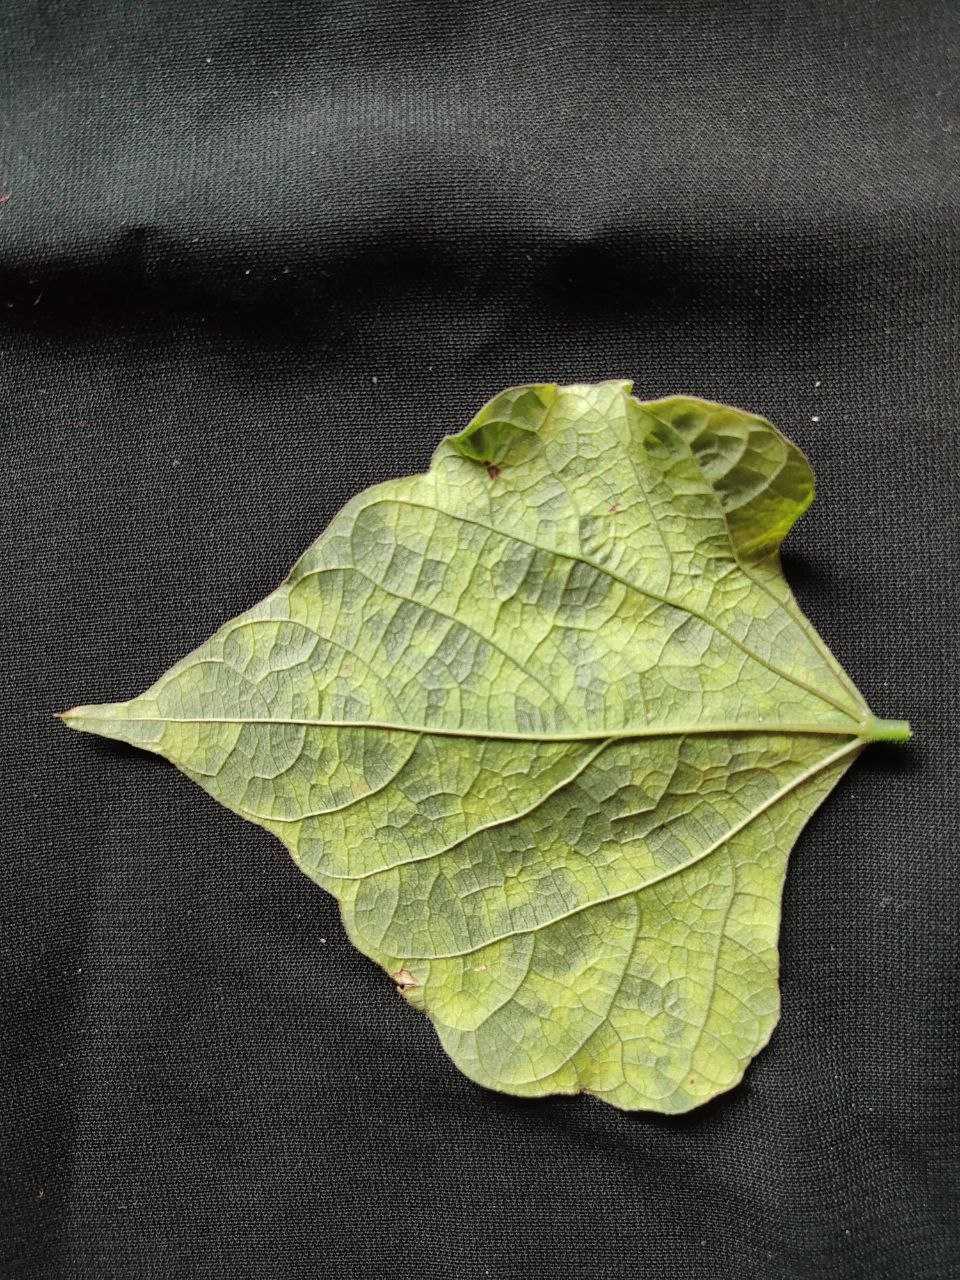
Crop: bean
Leaf condition: Mosaic Virus